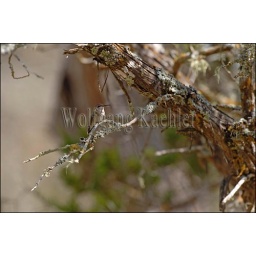
Usa, texas, hill country near hunt, black-chinned hummingbird, female